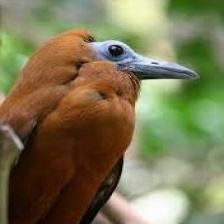
Species: CAPUCHINBIRD
Scientific name: PERISSOCEPHALUS TRICOLOR